Rangpur Division

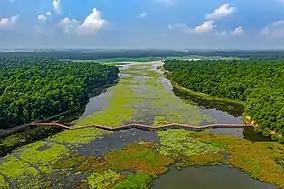
Nawabganj National Park

Once considered the poorest division in Bangladesh, with over a third of the population living in extreme poverty in 2016, according to World Bank data, Rangpur has seen a major transformation, largely driven by industrial growth and improved infrastructure. Rangpur is now home to thriving industries, including food processing, textiles, and light engineering, especially in cities like Rangpur and Saidpur. The establishment of manufacturing units for ceramics, electronics, and consumer goods has stimulated the local economy, creating jobs and attracting investment. Saidpur has also become a center for railway workshops and an expanding light engineering sector. The expansion of natural gas lines, better road infrastructure, and enhanced rail connectivity have been crucial to supporting these industries, allowing for more efficient production and distribution across the region.